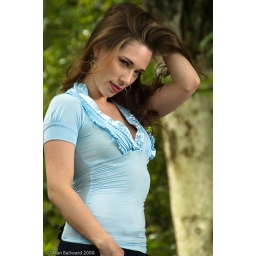
Model MaggieStrobist info: Umbrella shoot through camera right, bare flash in tree camera right as key light, bare flash on tree at back.